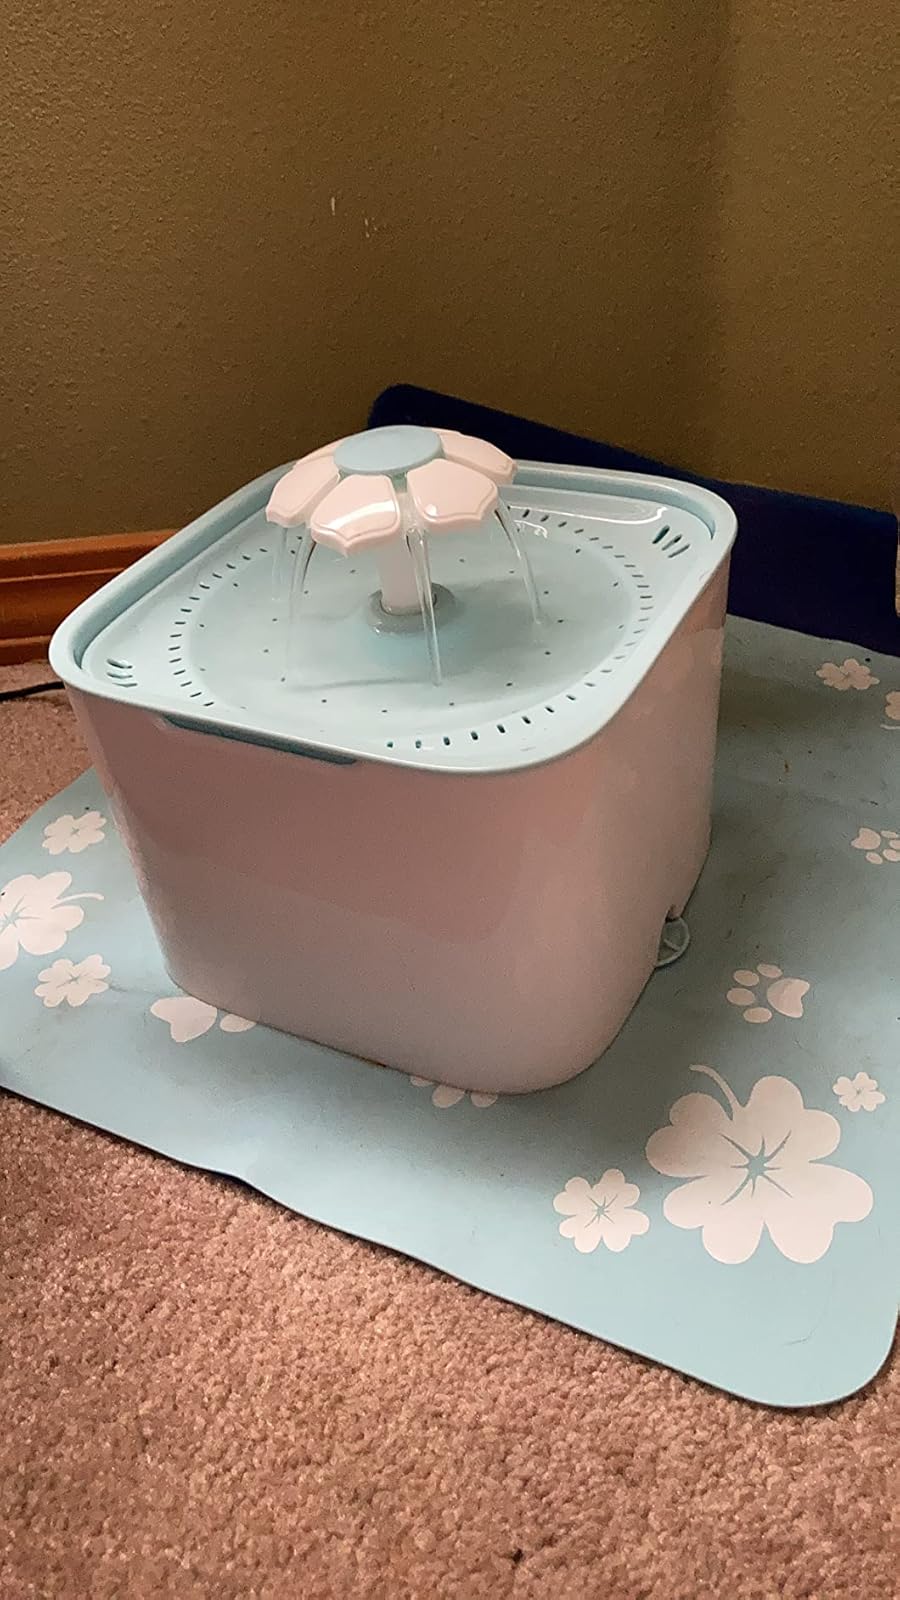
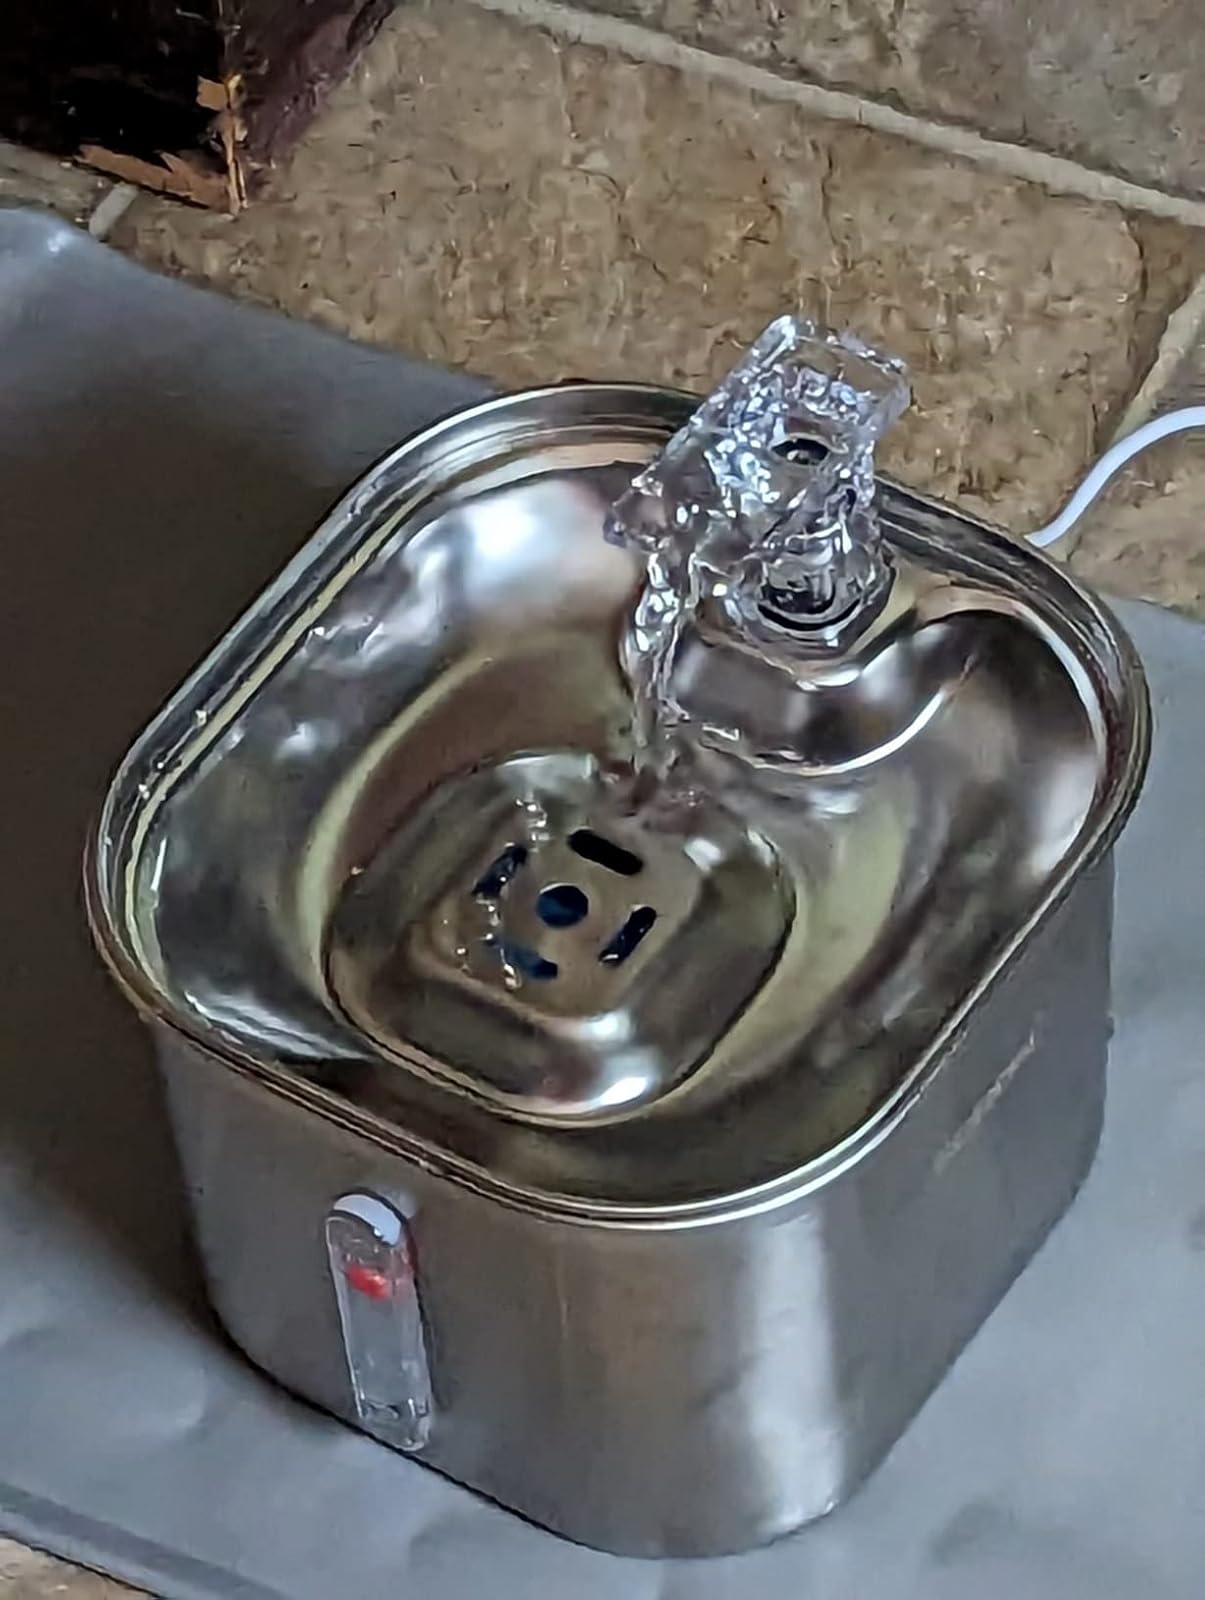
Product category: items_bowl
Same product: no